Granville Sharp

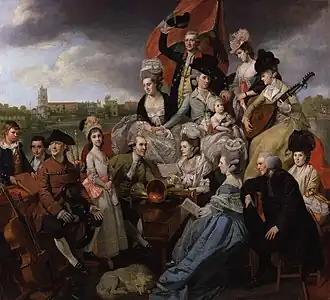
"The Sharp Family", by Johann Zoffany, 1779–81, National Portrait Gallery, London. The family musical ensemble are pictured on their barge, "Apollo", with All Saints', Fulham in the background. Granville Sharp is the seated male figure in the centre.

Sharp had a keen musical interest. Four of his siblings – William, later to become surgeon to George III, James, Elizabeth and Judith – had also come to London, and they met every day. They all played musical instruments as a family orchestra, giving concerts at William's house in Mincing Lane and later in the family sailing barge, "Apollo", which was moored at the Bishop of London's steps in Fulham, near William's country home, Fulham House. The fortnightly water-borne concerts took place from 1775–1783, the year his brother James died. Sharp had an excellent bass voice, described by George III as "the best in Britain", and he played the clarinet, oboe, flageolet, kettle drums, harp and a double-flute which he had made himself. He often signed his name in notes to friends as G♯.